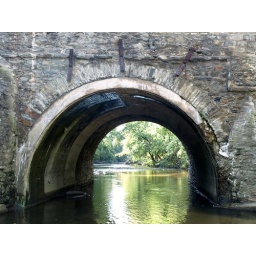
The Kings Highway Bridge, a twin stone arch bridge built in 1697, is the oldest surviving roadway bridge in the United States.